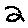
Label: 2